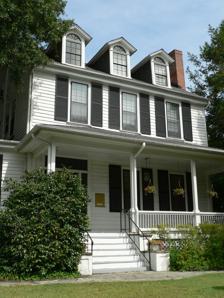
Building: Elmwood (Raleigh, North Carolina)
Country: United States of America
Year built: 1815
Historic house in North Carolina, United States United States historic place Elmwood U.S. National Register of Historic Places Elmwood, September 2014 Show map of North Carolina Show map of the United States Location 16 N. Boylan Ave., Raleigh, North Carolina Coordinates 35°46′53″N 78°38′56″W / 35.78139°N 78.64889°W / 35.78139; -78.64889 Area less than one acre Built 1810 ( 1810 ) -1815, c. 1830, c. 1870, c. 1890-1910 Architectural style Federal NRHP reference No. 75001294 Added to NRHP October 29, 1975 Elmwood is a historic home located at Raleigh , Wake County, North Carolina .  It was built about 1810–1815, and is a 2 + 1 ⁄ 2 -story, three bay by four bay, Federal -style frame dwelling with a gable roof and dormers.  It is sheathed in weatherboard and has two exterior end double-shouldered chimneys. It has a two-story wing added about 1830, and asymmetrical side and rear additions built about 1870, and between about 1890 and 1910. It features a one-story full width front porch with a hipped roof added about 1870.  It was the home of John Louis Taylor (1769–1829), an American jurist and first Chief Justice of the North Carolina Supreme Court, and North Carolina politicians William Gaston (1778-1844) and Romulus Mitchell Saunders (1791-1867). It was listed on the National Register of Historic Places in 1975. References